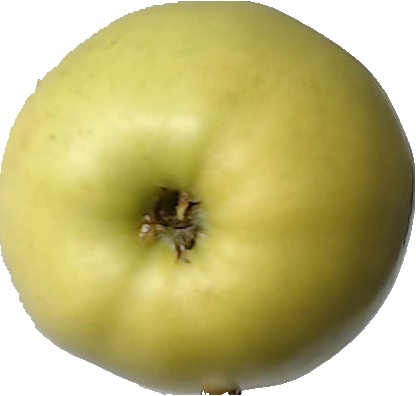
Label: apple_golden_2